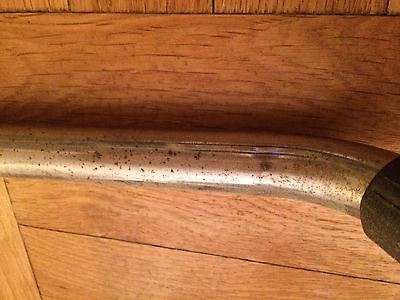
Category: chair